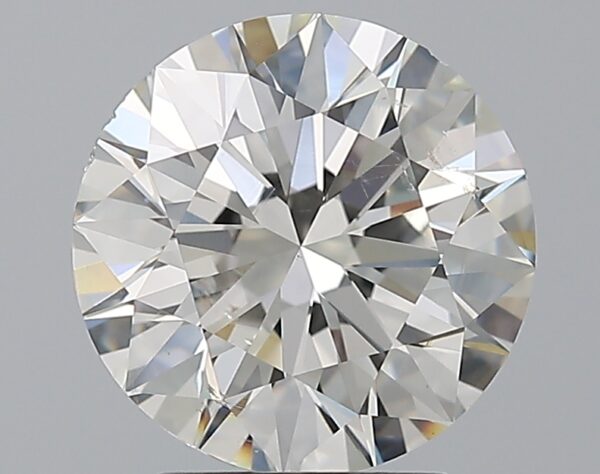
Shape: round
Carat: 3
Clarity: SI1
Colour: I
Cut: EX
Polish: EX
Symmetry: EX
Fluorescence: N
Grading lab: GIA
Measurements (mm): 9.21 x 9.27 x 5.76